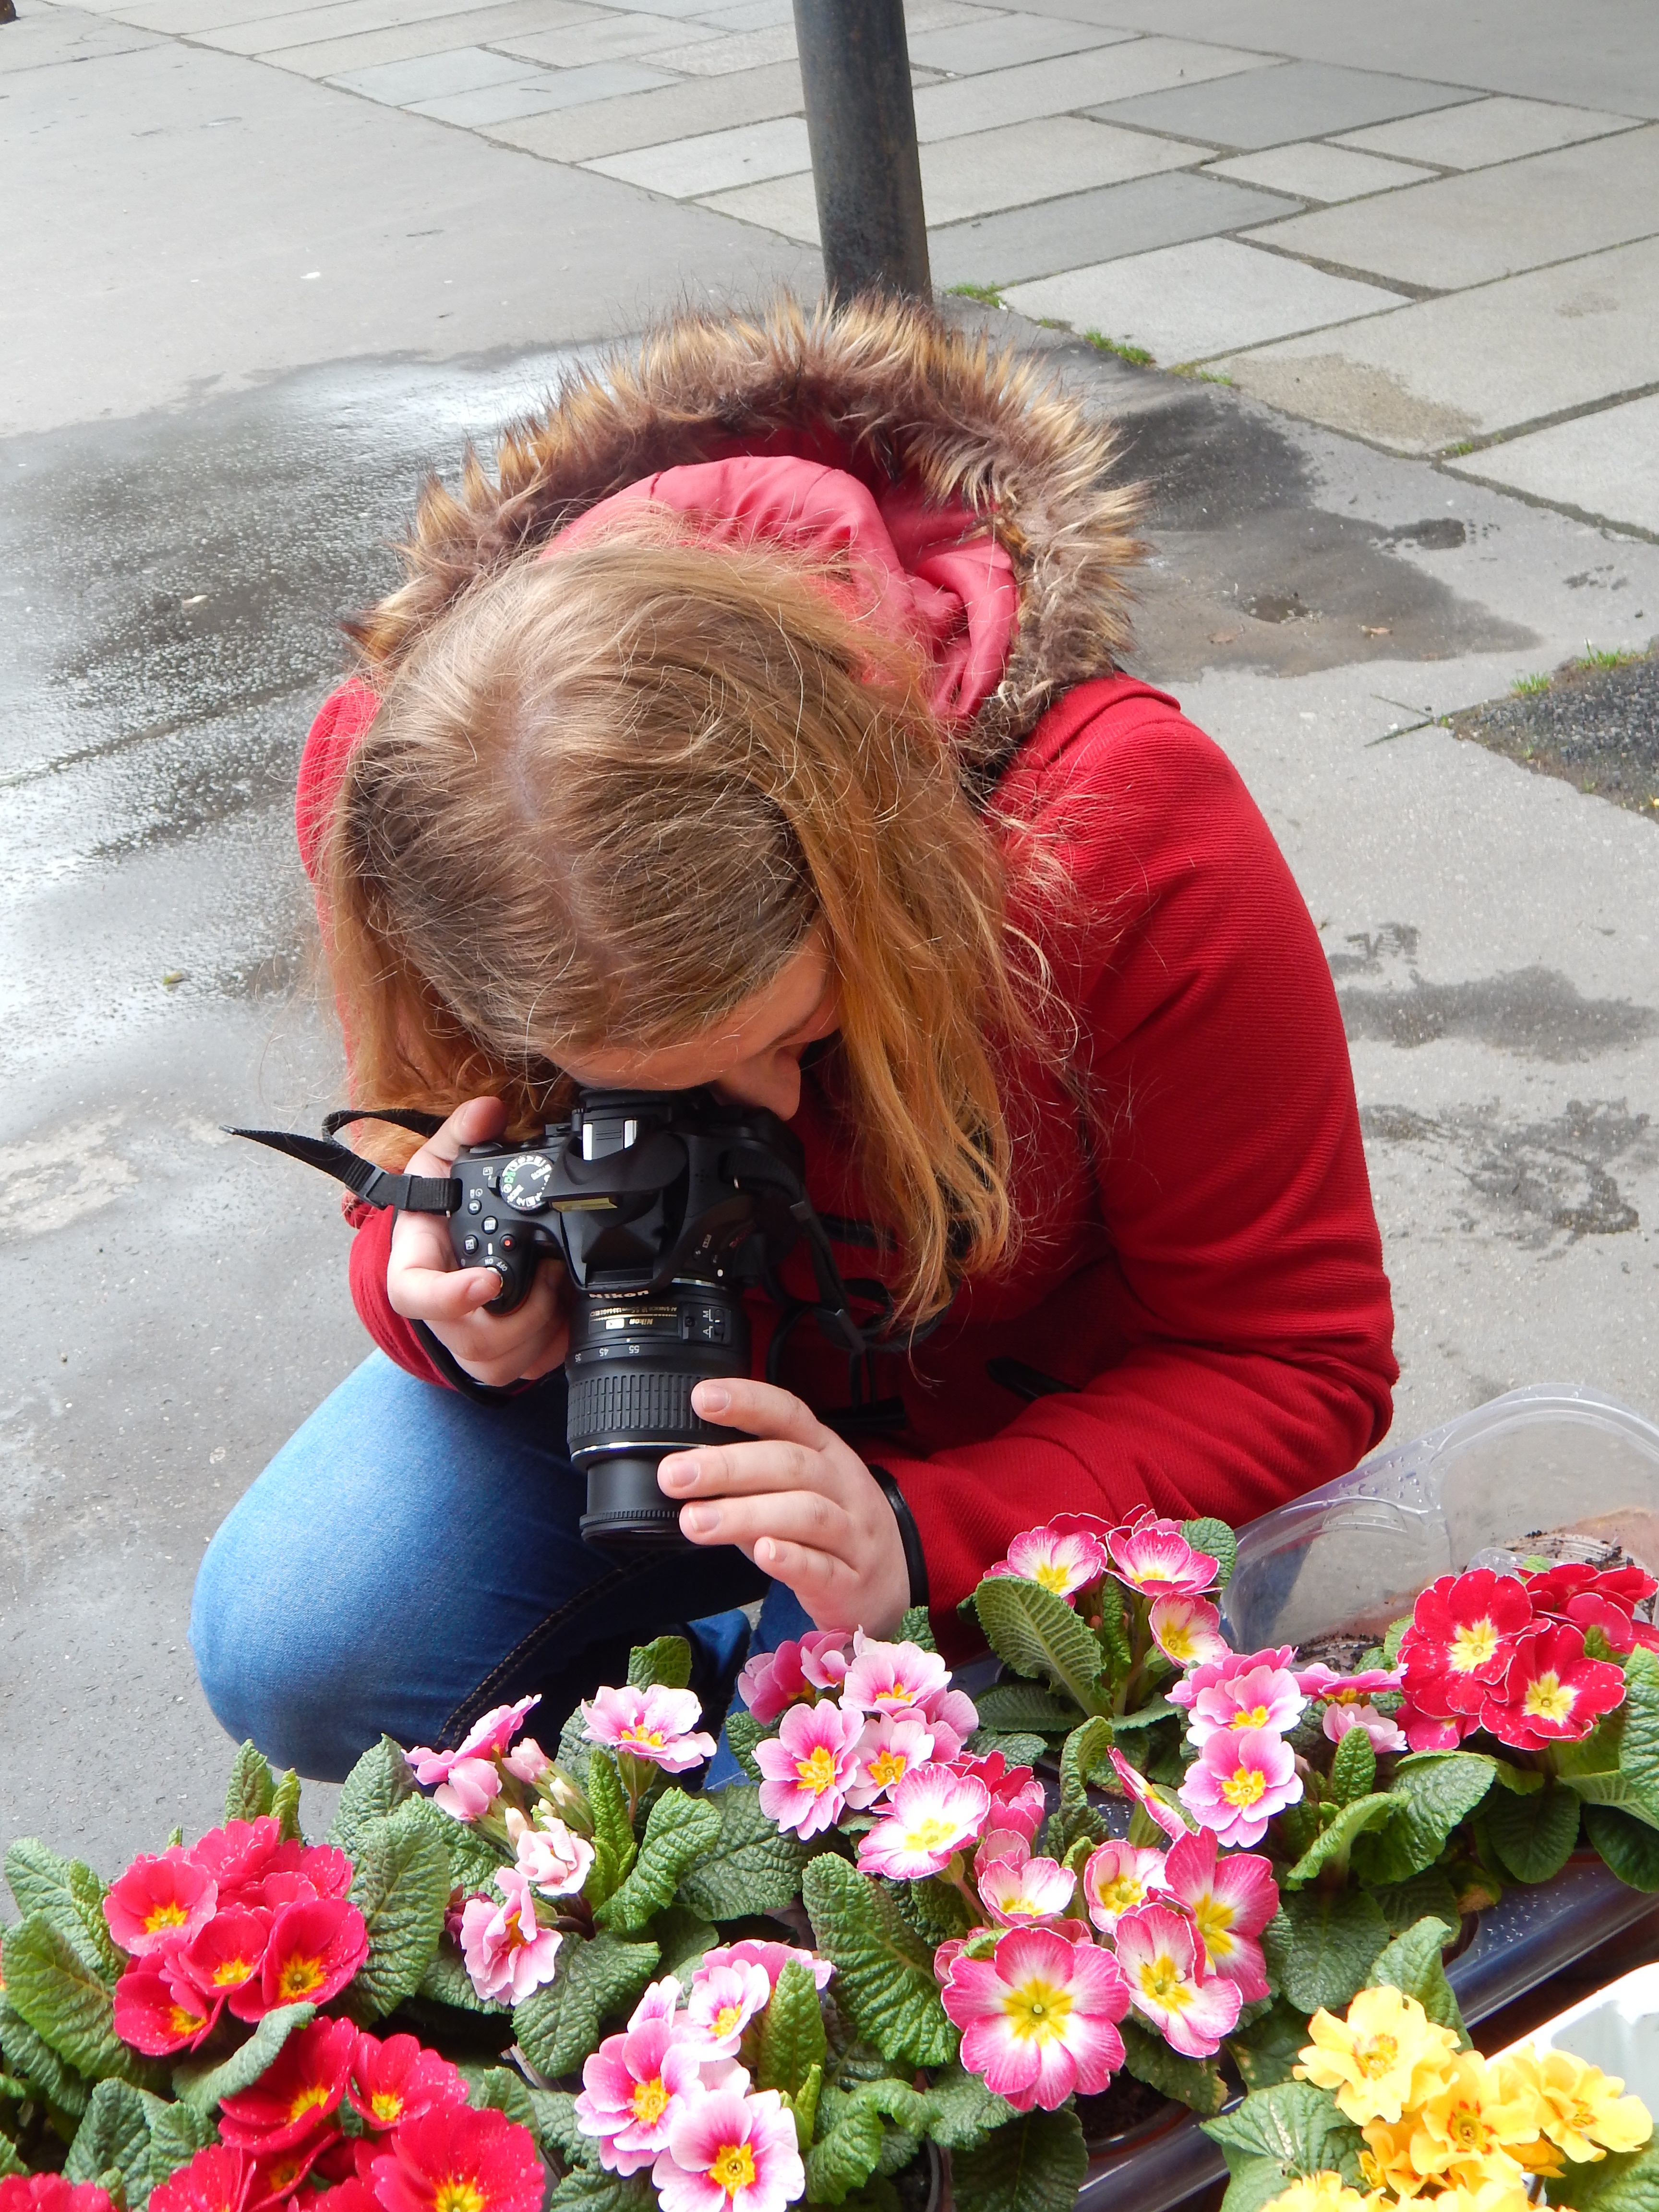
girl, photographer, flower, spring, red, color, child, flowers, tradition